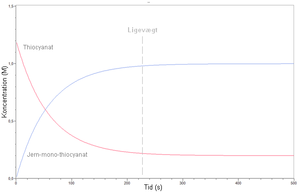
Kemisk ligevægt / Eksempel
Indtrædelse af ligevægt ved reaktion mellem jern(III), thiocyanat og jern-mono-thiocyanat.
Indtrædelse af ligevægt
En kemisk ligevægt indtræder ved en kemisk reaktion, når nettokoncentrationerne er konstante. Sagt på en anden måde er der tale om en ligevægt, når reaktionshastigheden af den fortløbende og tilbageløbende reaktion er lige store. Følgende ligevægt eksemplificerer dette: